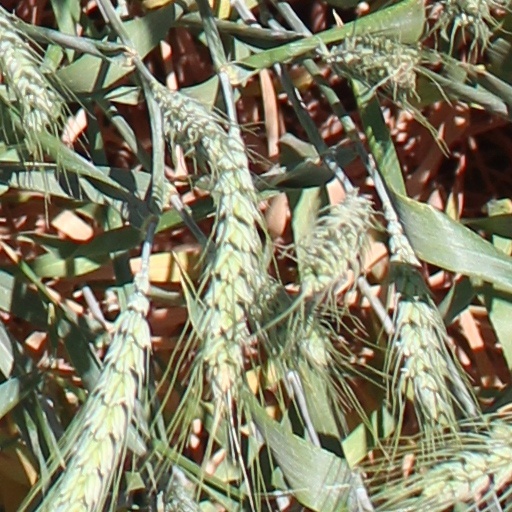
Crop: wheat